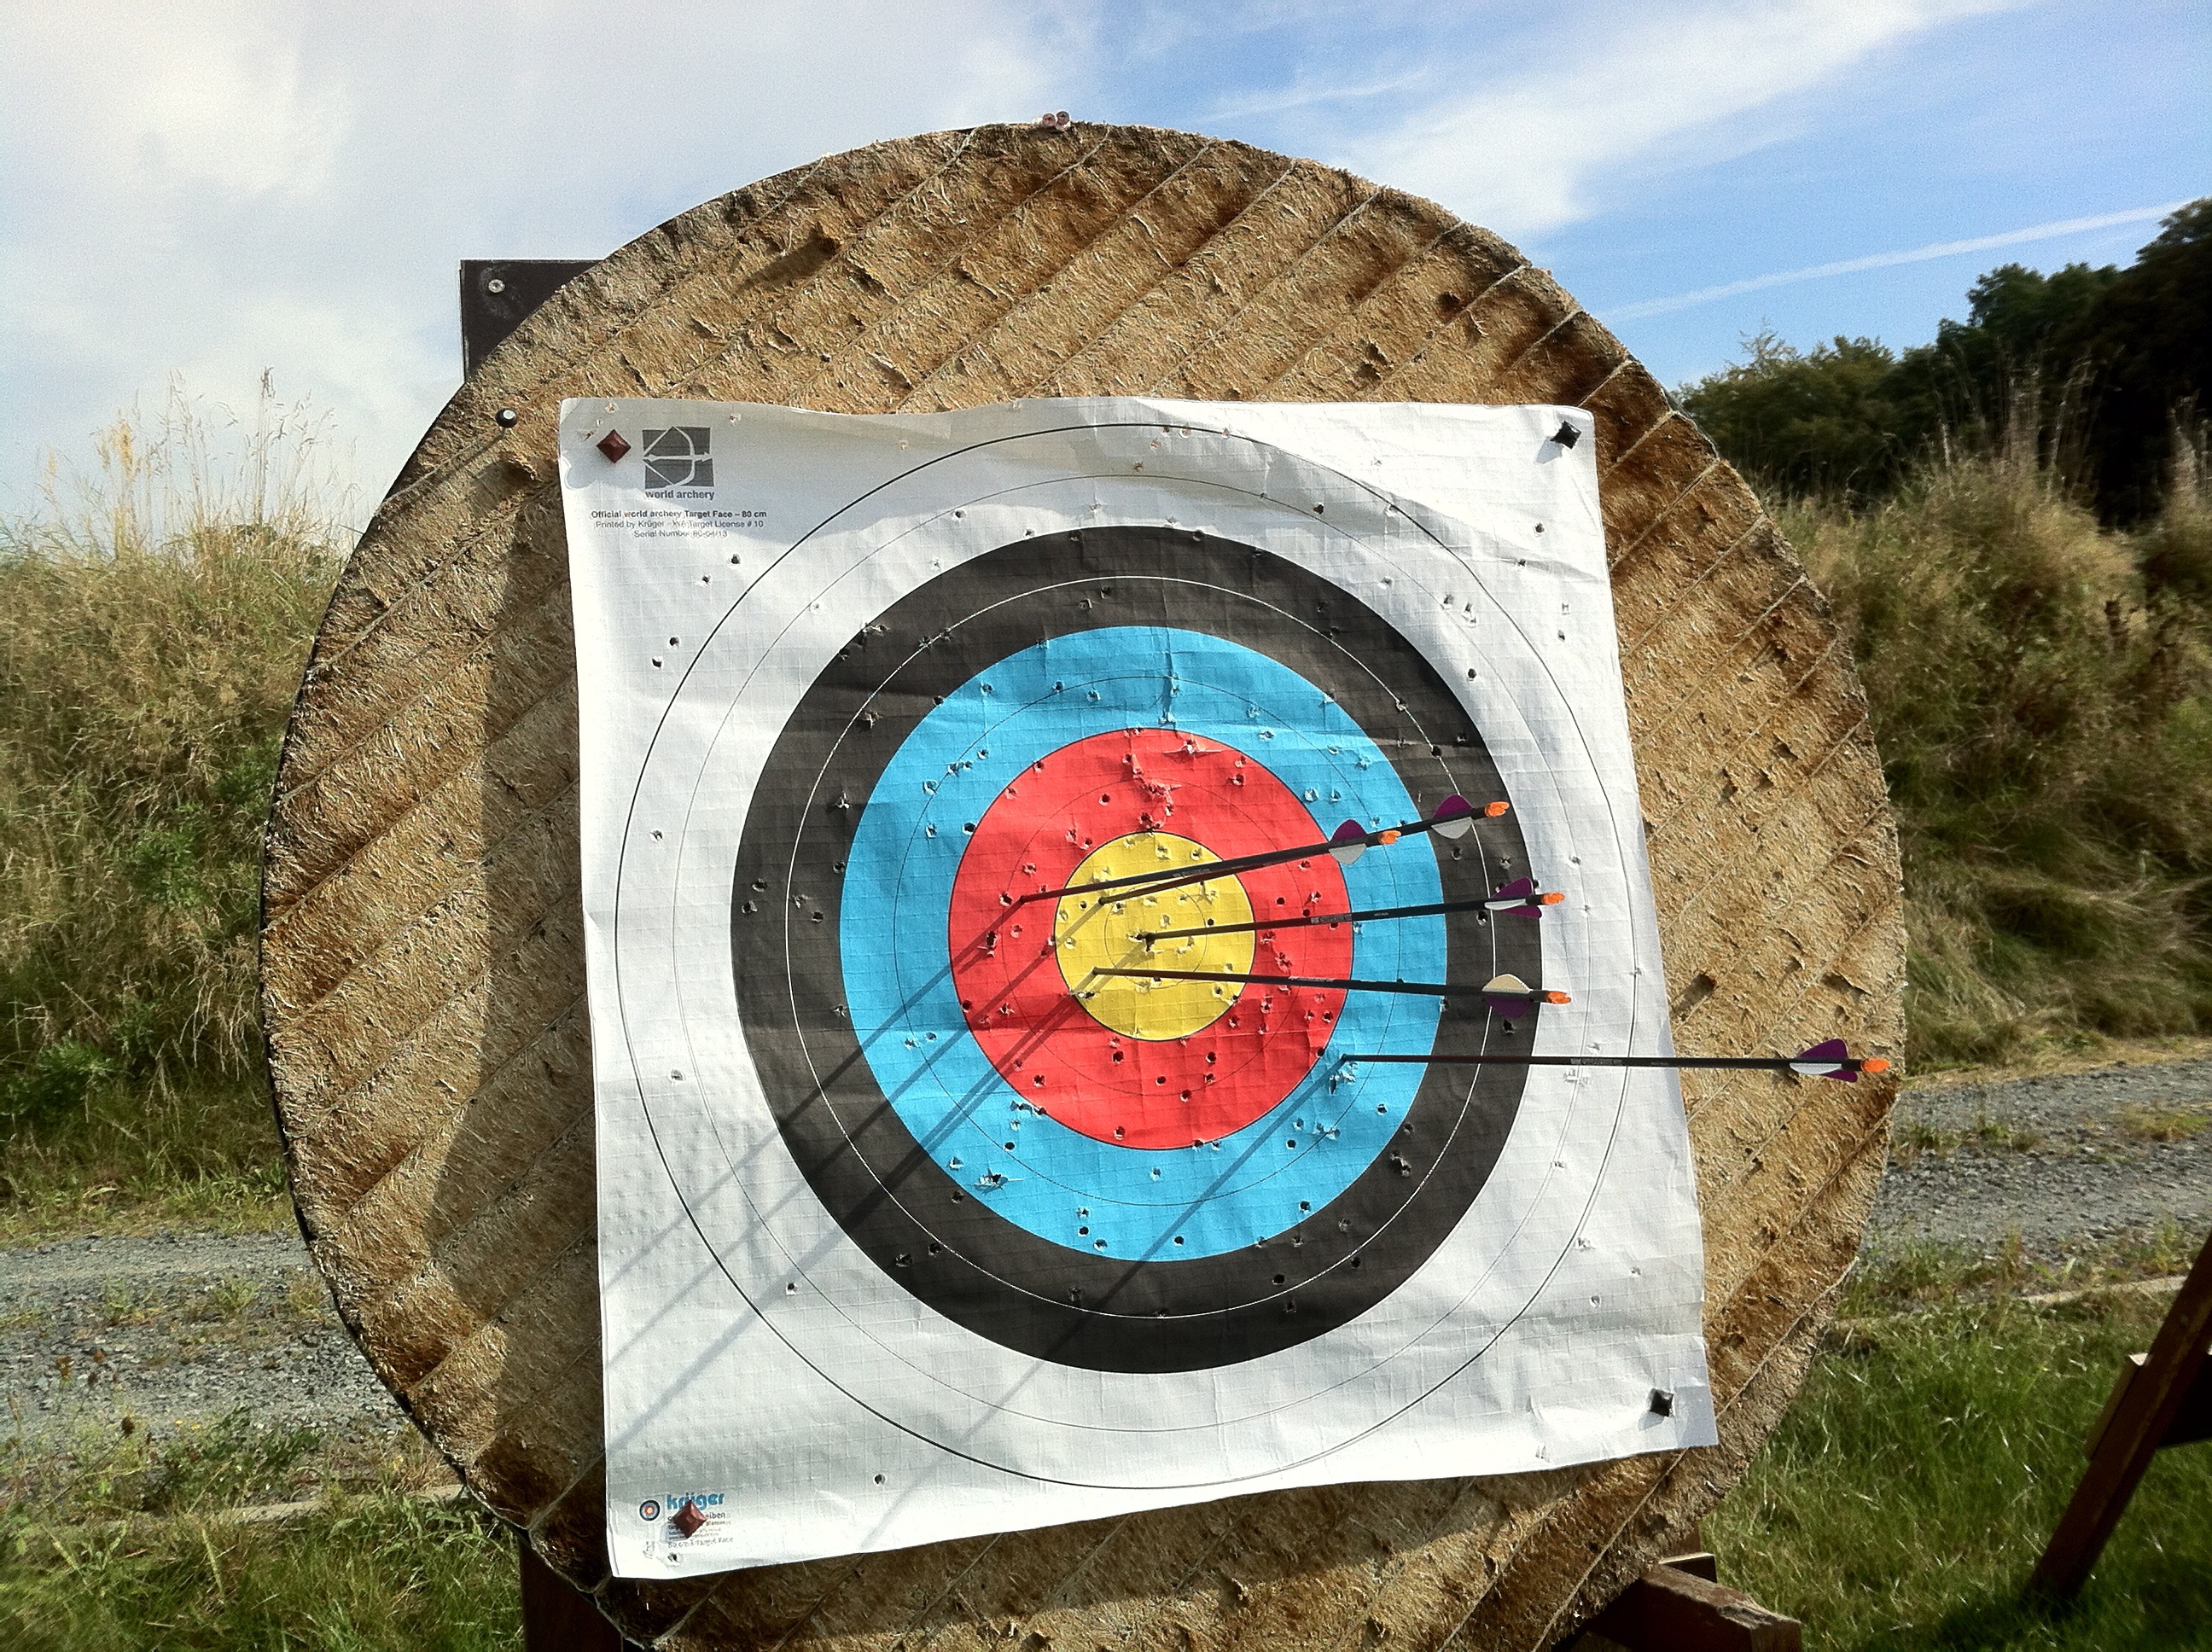
white, recreation, arch, red, blue, black, yellow, gold, sports, arrows, archery, target, bull's eye, hits, man made object, outdoor recreation, delivering, bogensport